Yann Wehrling

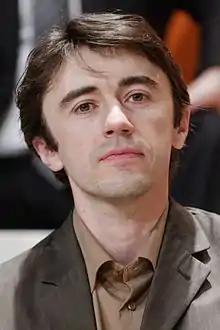
Yann Wehrling in 2010

Yann Wehrling (born 3 July 1971) is a French illustrator and politician of the Democratic Movement (MoDem). He previously was a member and former leader of the political party The Greens.